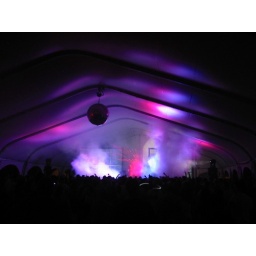
Armin van Buuren video by Giles Hendrix and Joshua Goldberg